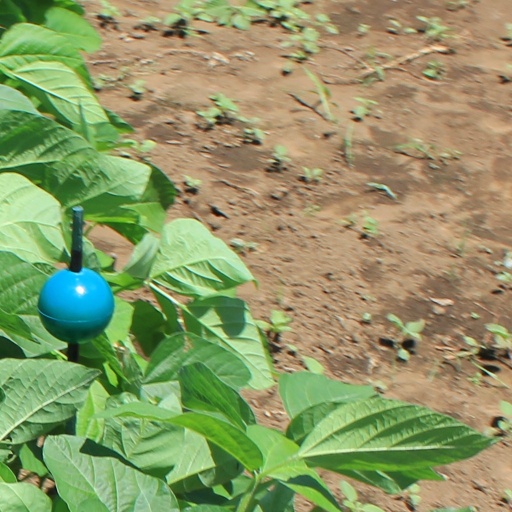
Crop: soybean